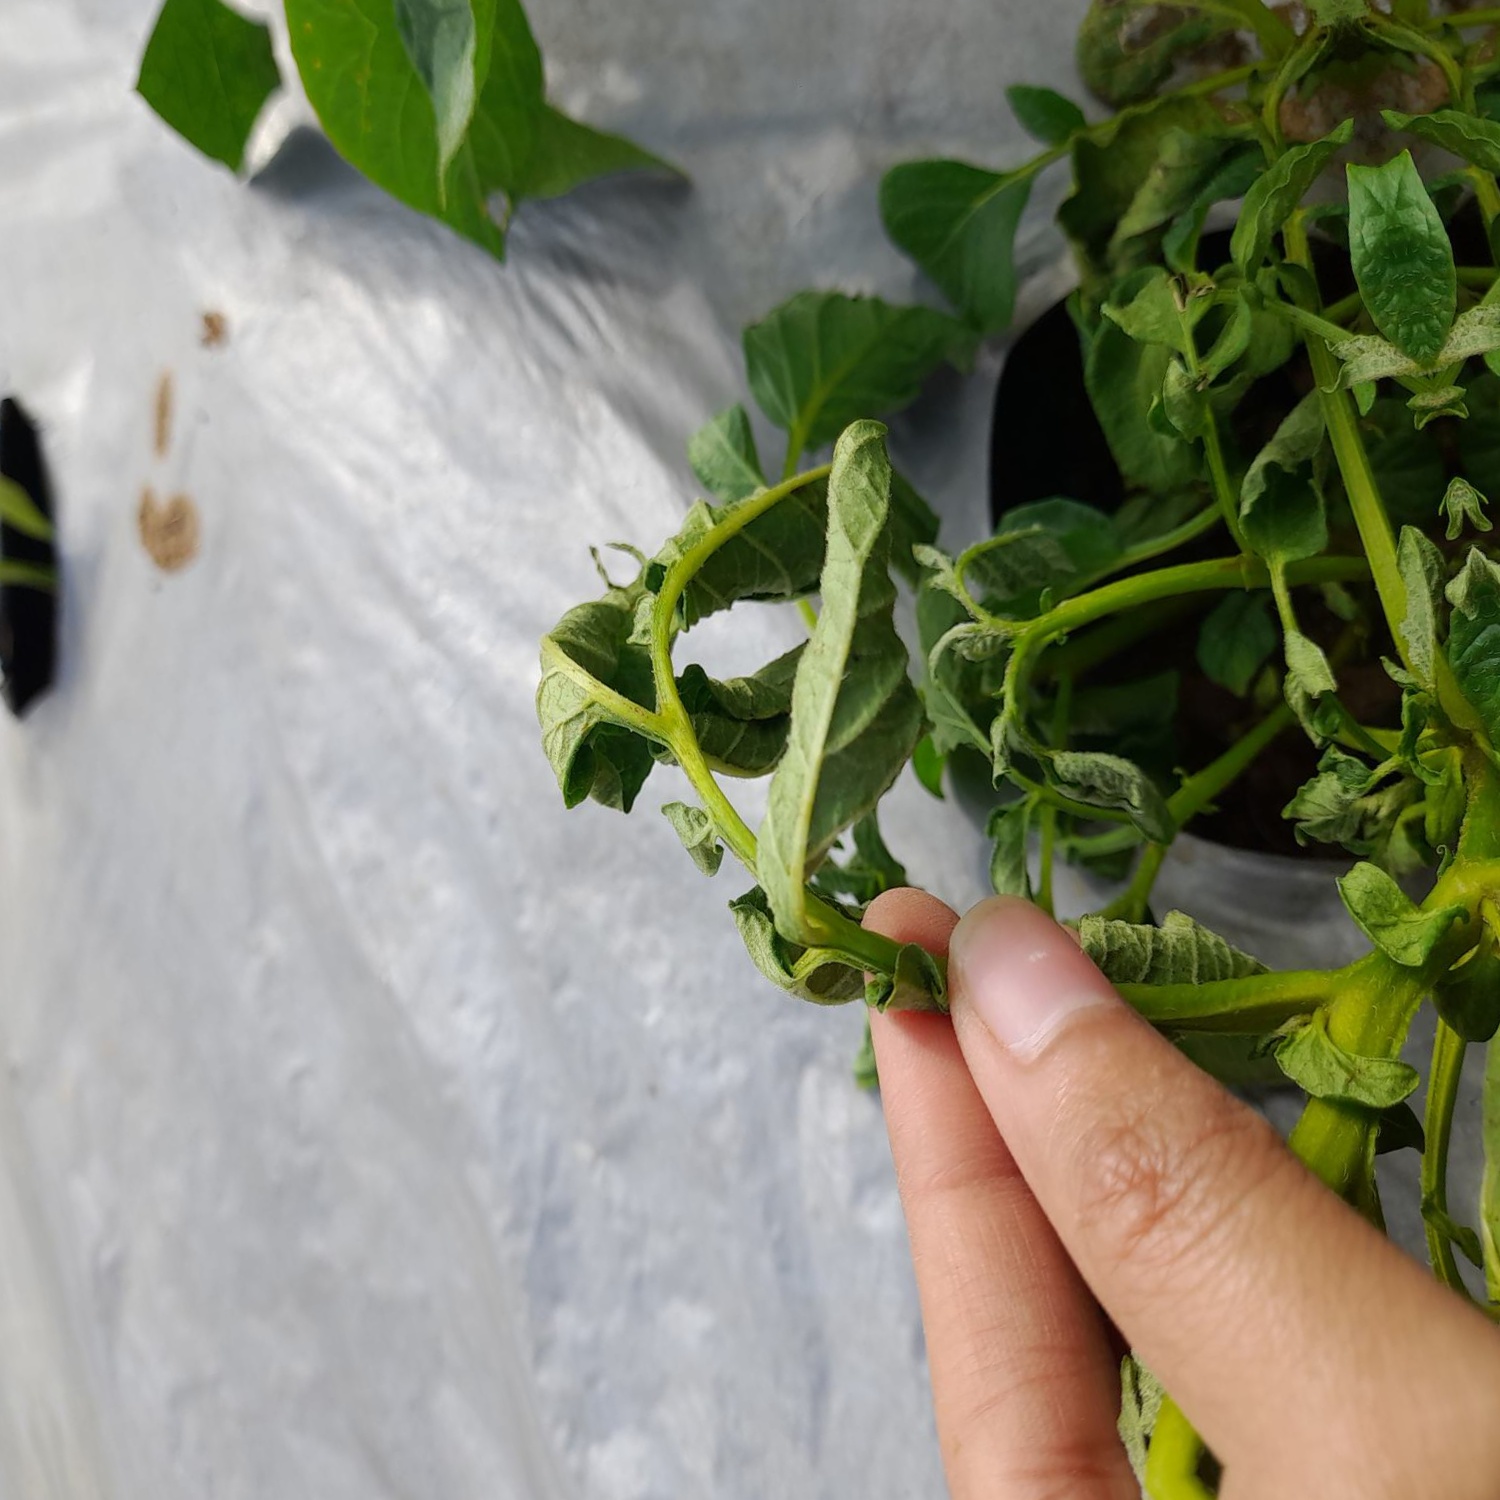
Etiqueta: Pudricion_Parda